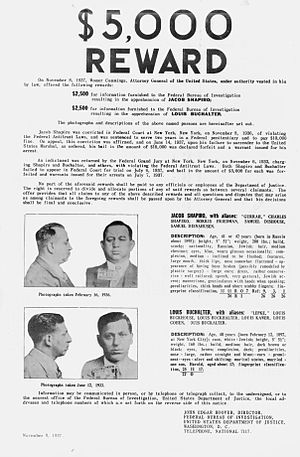
Louis Buchalter / Murder, Inc.
FBI-plakat fra november 1937 med efterlysning af Buchalter og Shapiro.
"Louis ""Lepke"" Buchalter var en amerikansk gangster og leder af den amerikanske gangsterorganisation kendt som Murder, Inc. i 1930'erne. Buchalter var blandt de førende gangstere i New York og var blandt andet involveret i den amerikanske fagbevægelse, der på daværende tidspunkt var infiltreret af den amerikanske mafia.